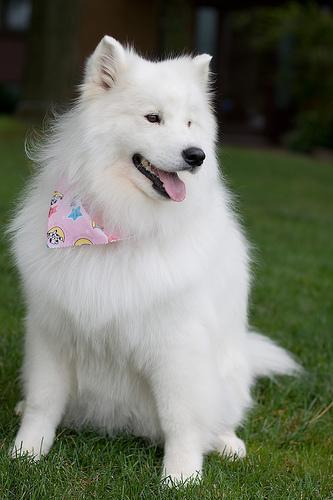
Samoyed